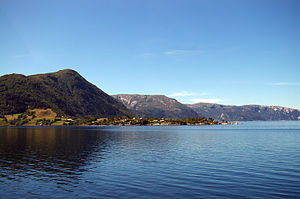
Risnefjorden
Risnefjorden set fra E39 mod Brekke og fjordåbningen
Risnefjorden er en fjordarm i den ydre del af Sognefjorden i Gulen kommune i Vestland fylke i Norge. Fjorden strækker sig omtrent seks kilometer mod syd fra fjordåbningen, som ligger mod nord.